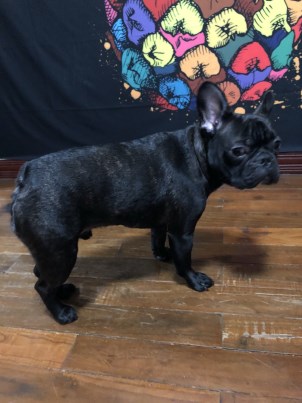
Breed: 1121-n000002-French_bulldog